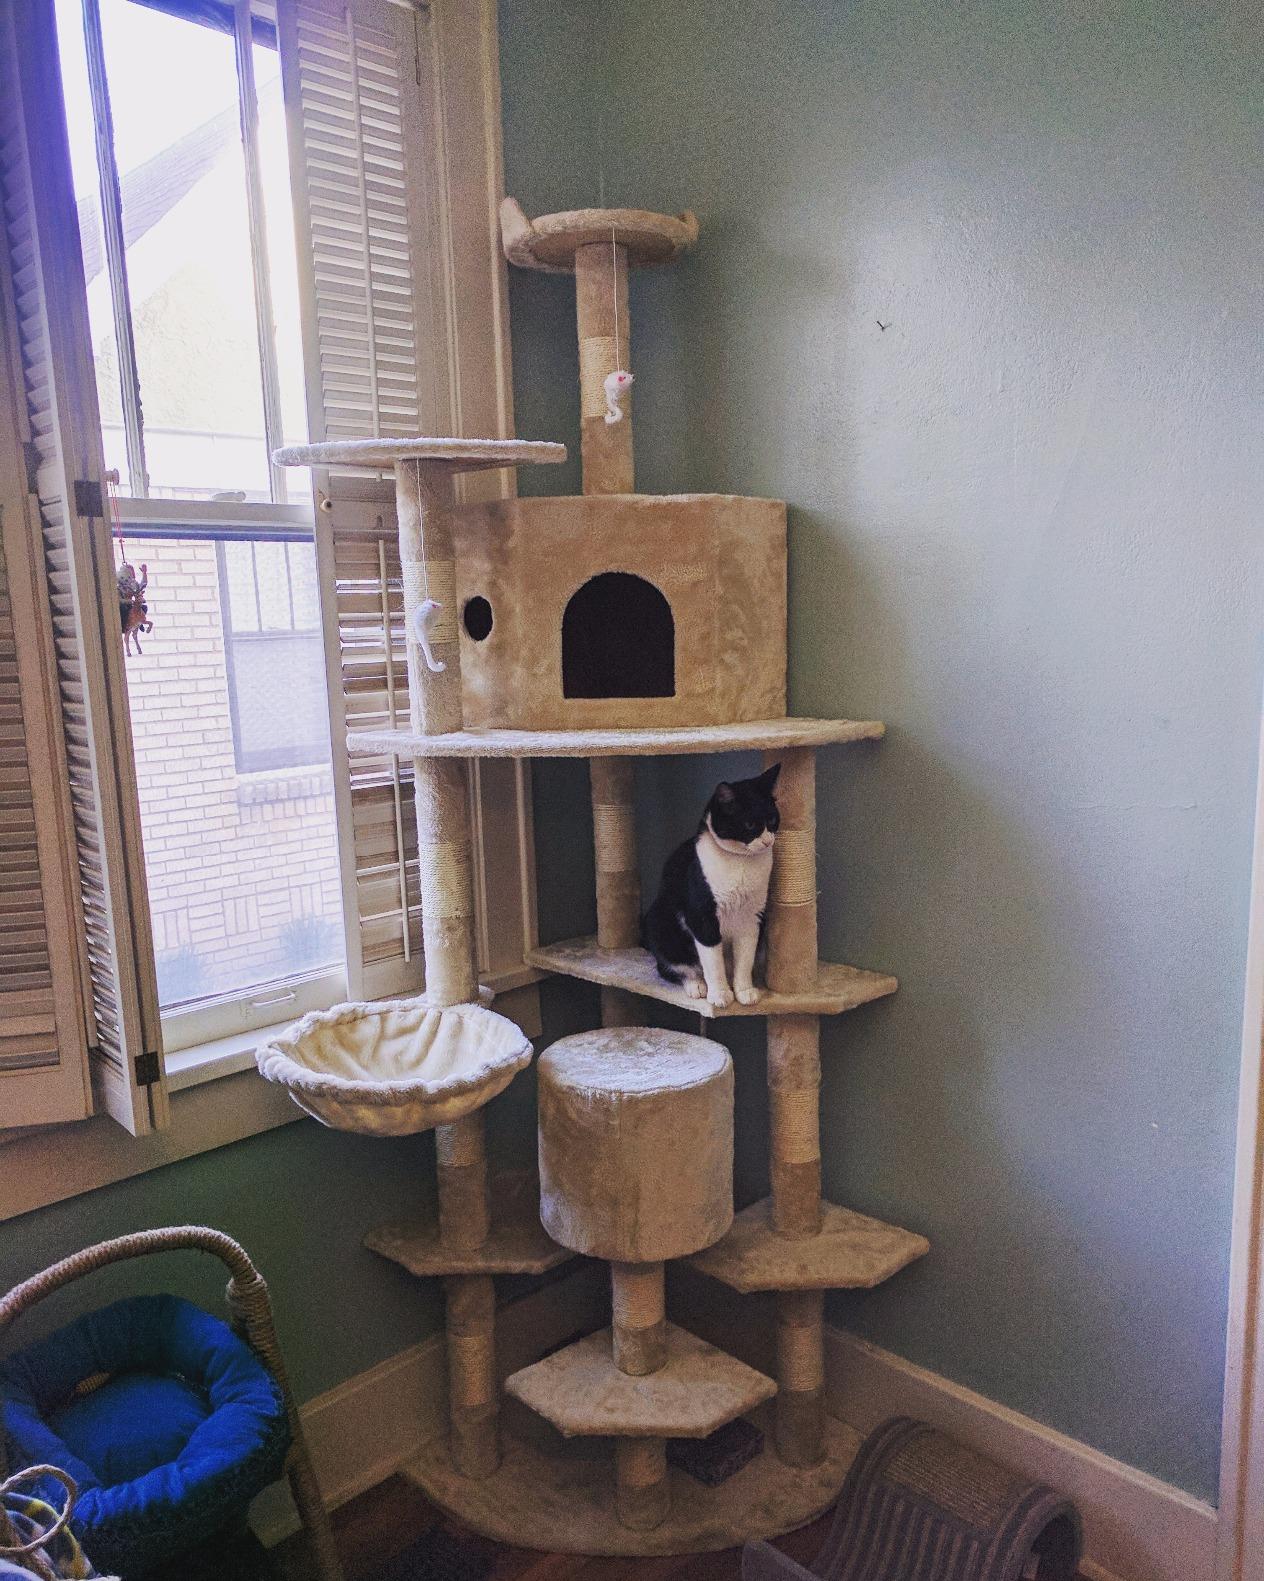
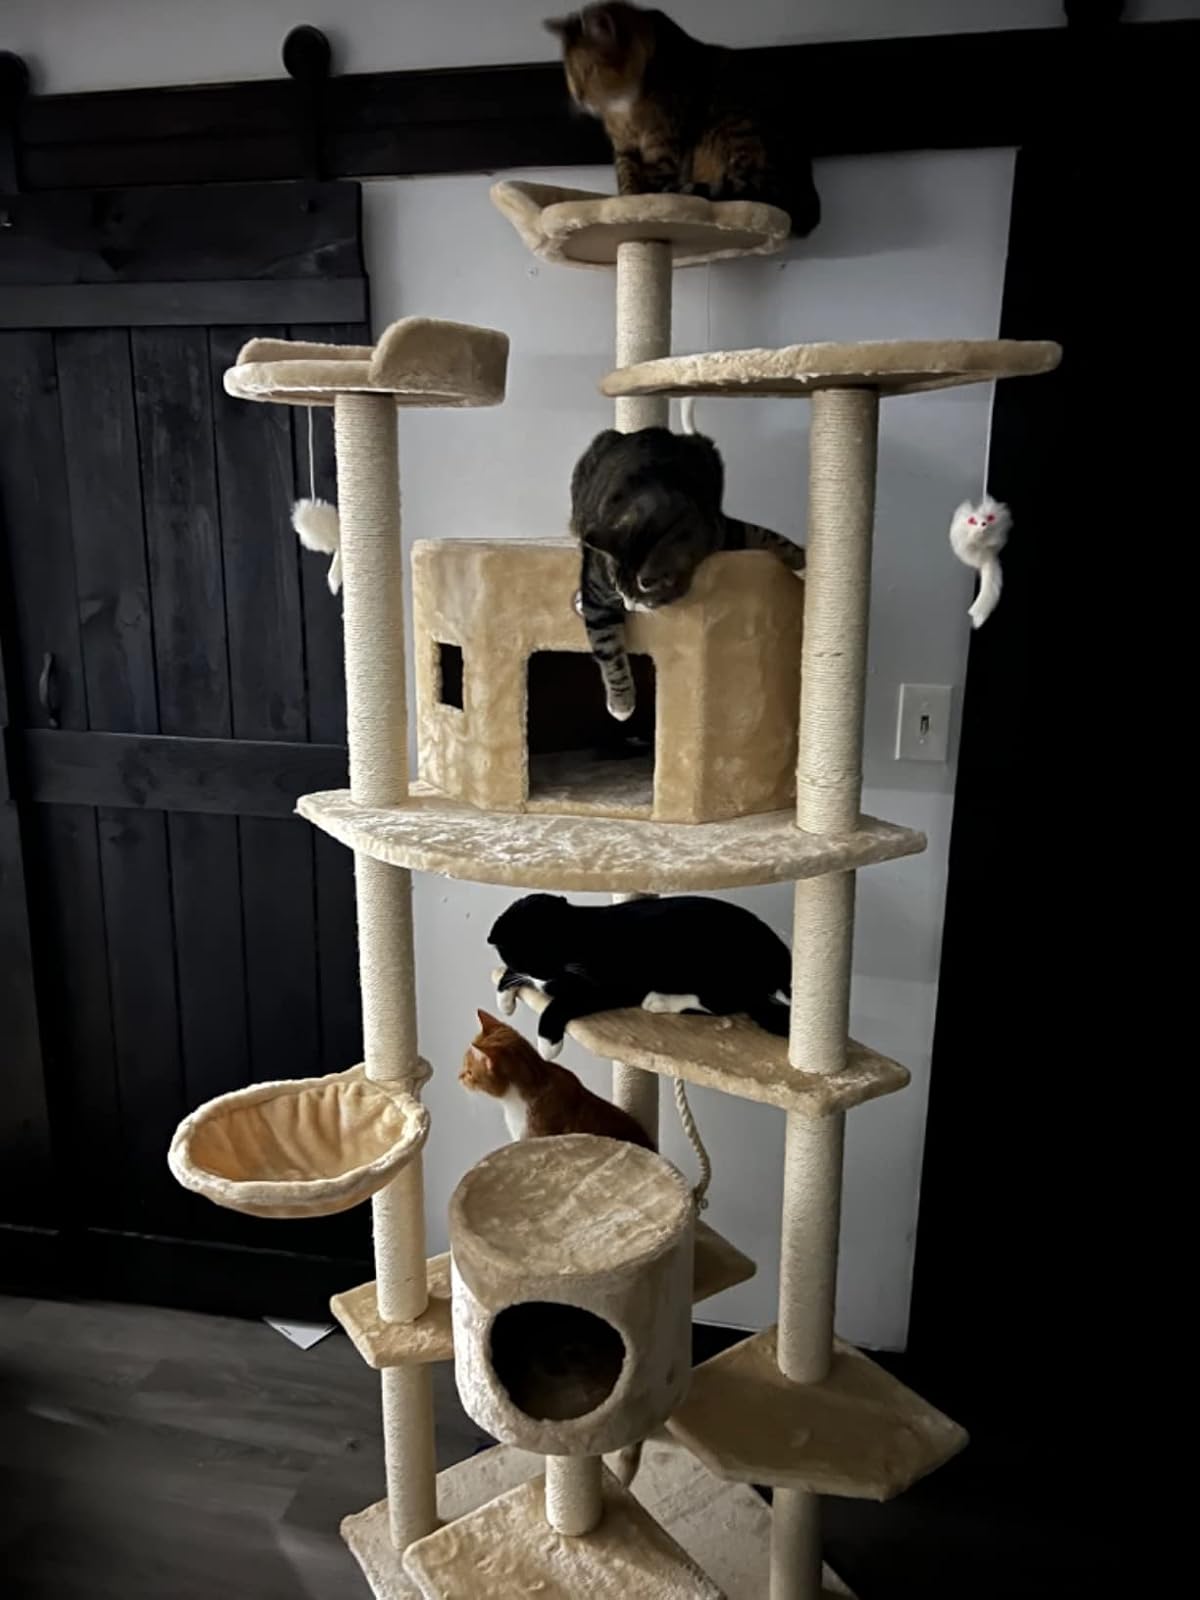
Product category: items_cat tree
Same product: yes